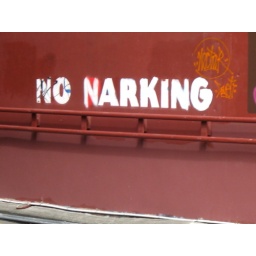
Altered sign on a building somewhere in Wellington.